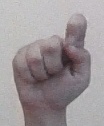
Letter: fa